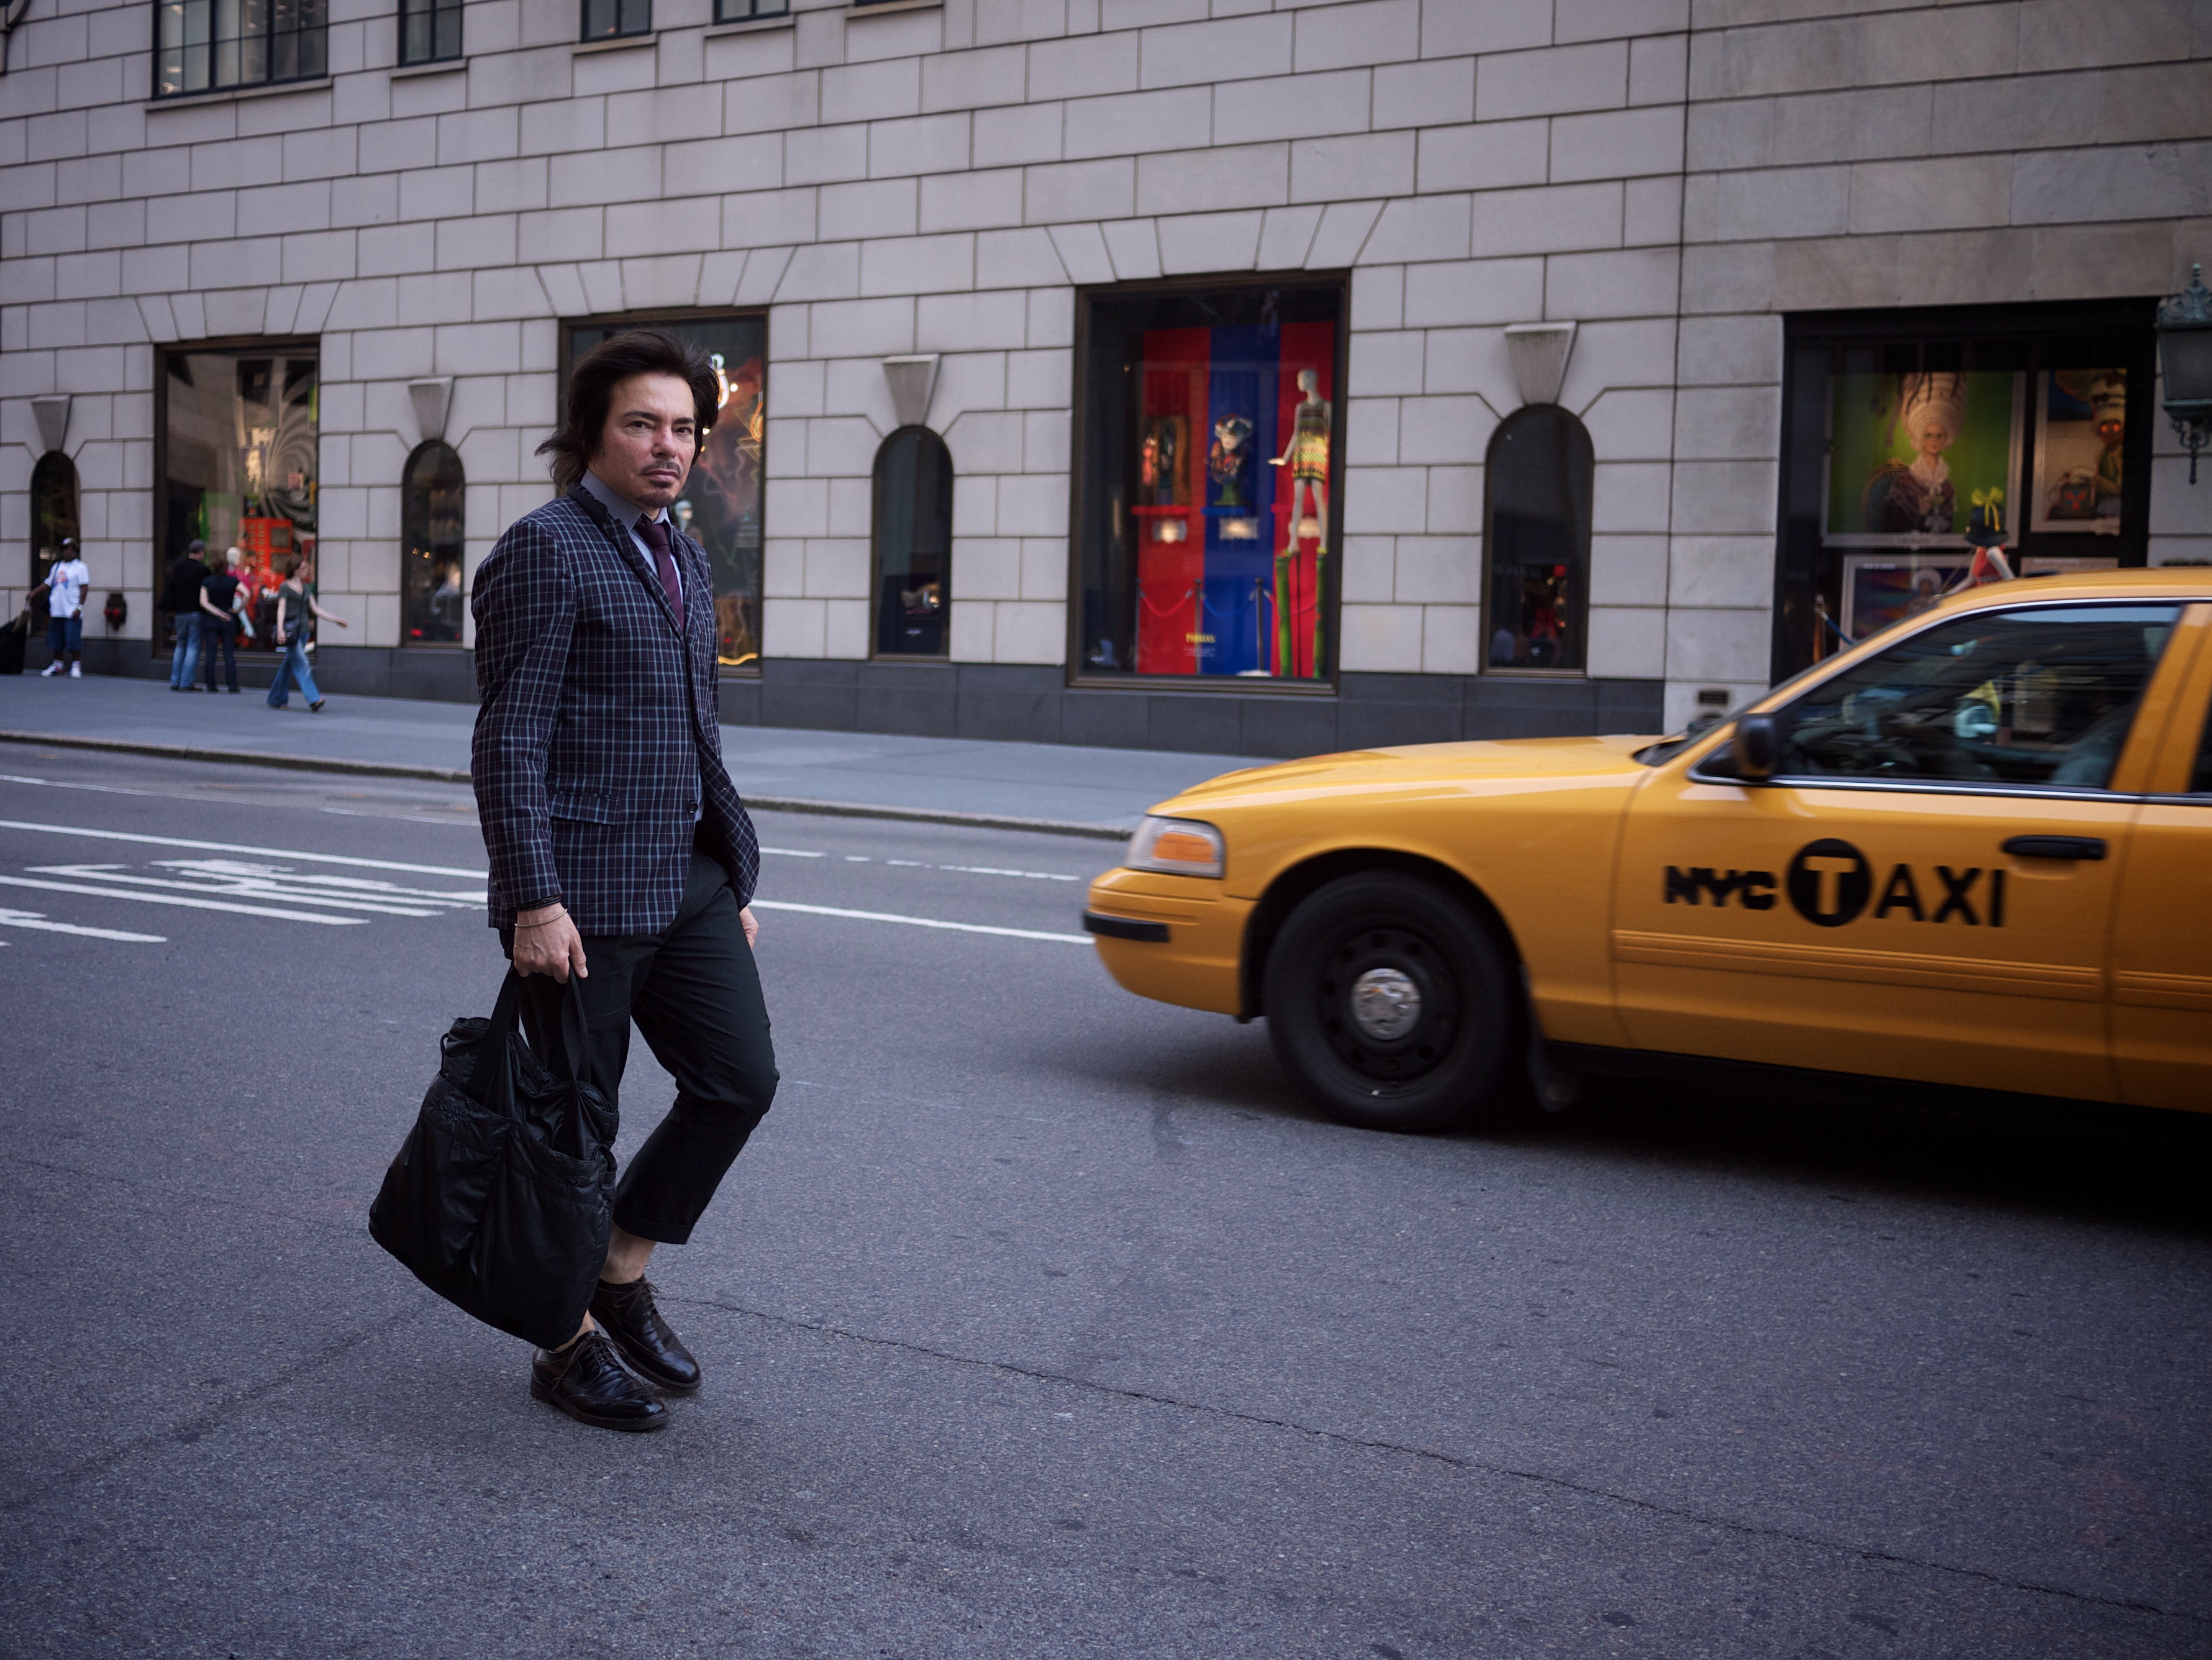
pedestrian, person, road, white, street, car, photography, ebook, vehicle, training, black, streetphotography, flickr, thomas, video, infrastructure, olympus, police, omd, fuji, leica, monochrom, leuthard, hcb, thomasleuthard, streettogs